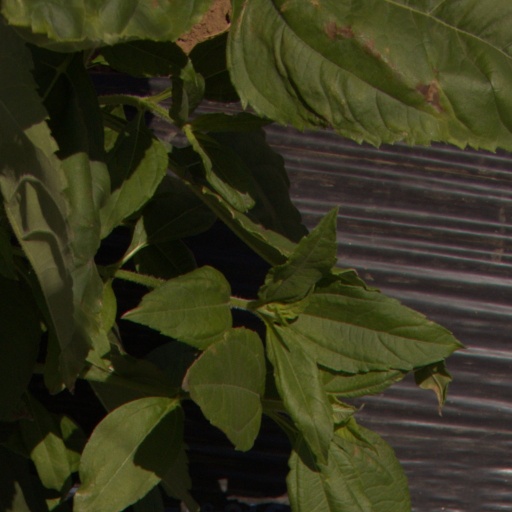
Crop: Jerusalem artichoke